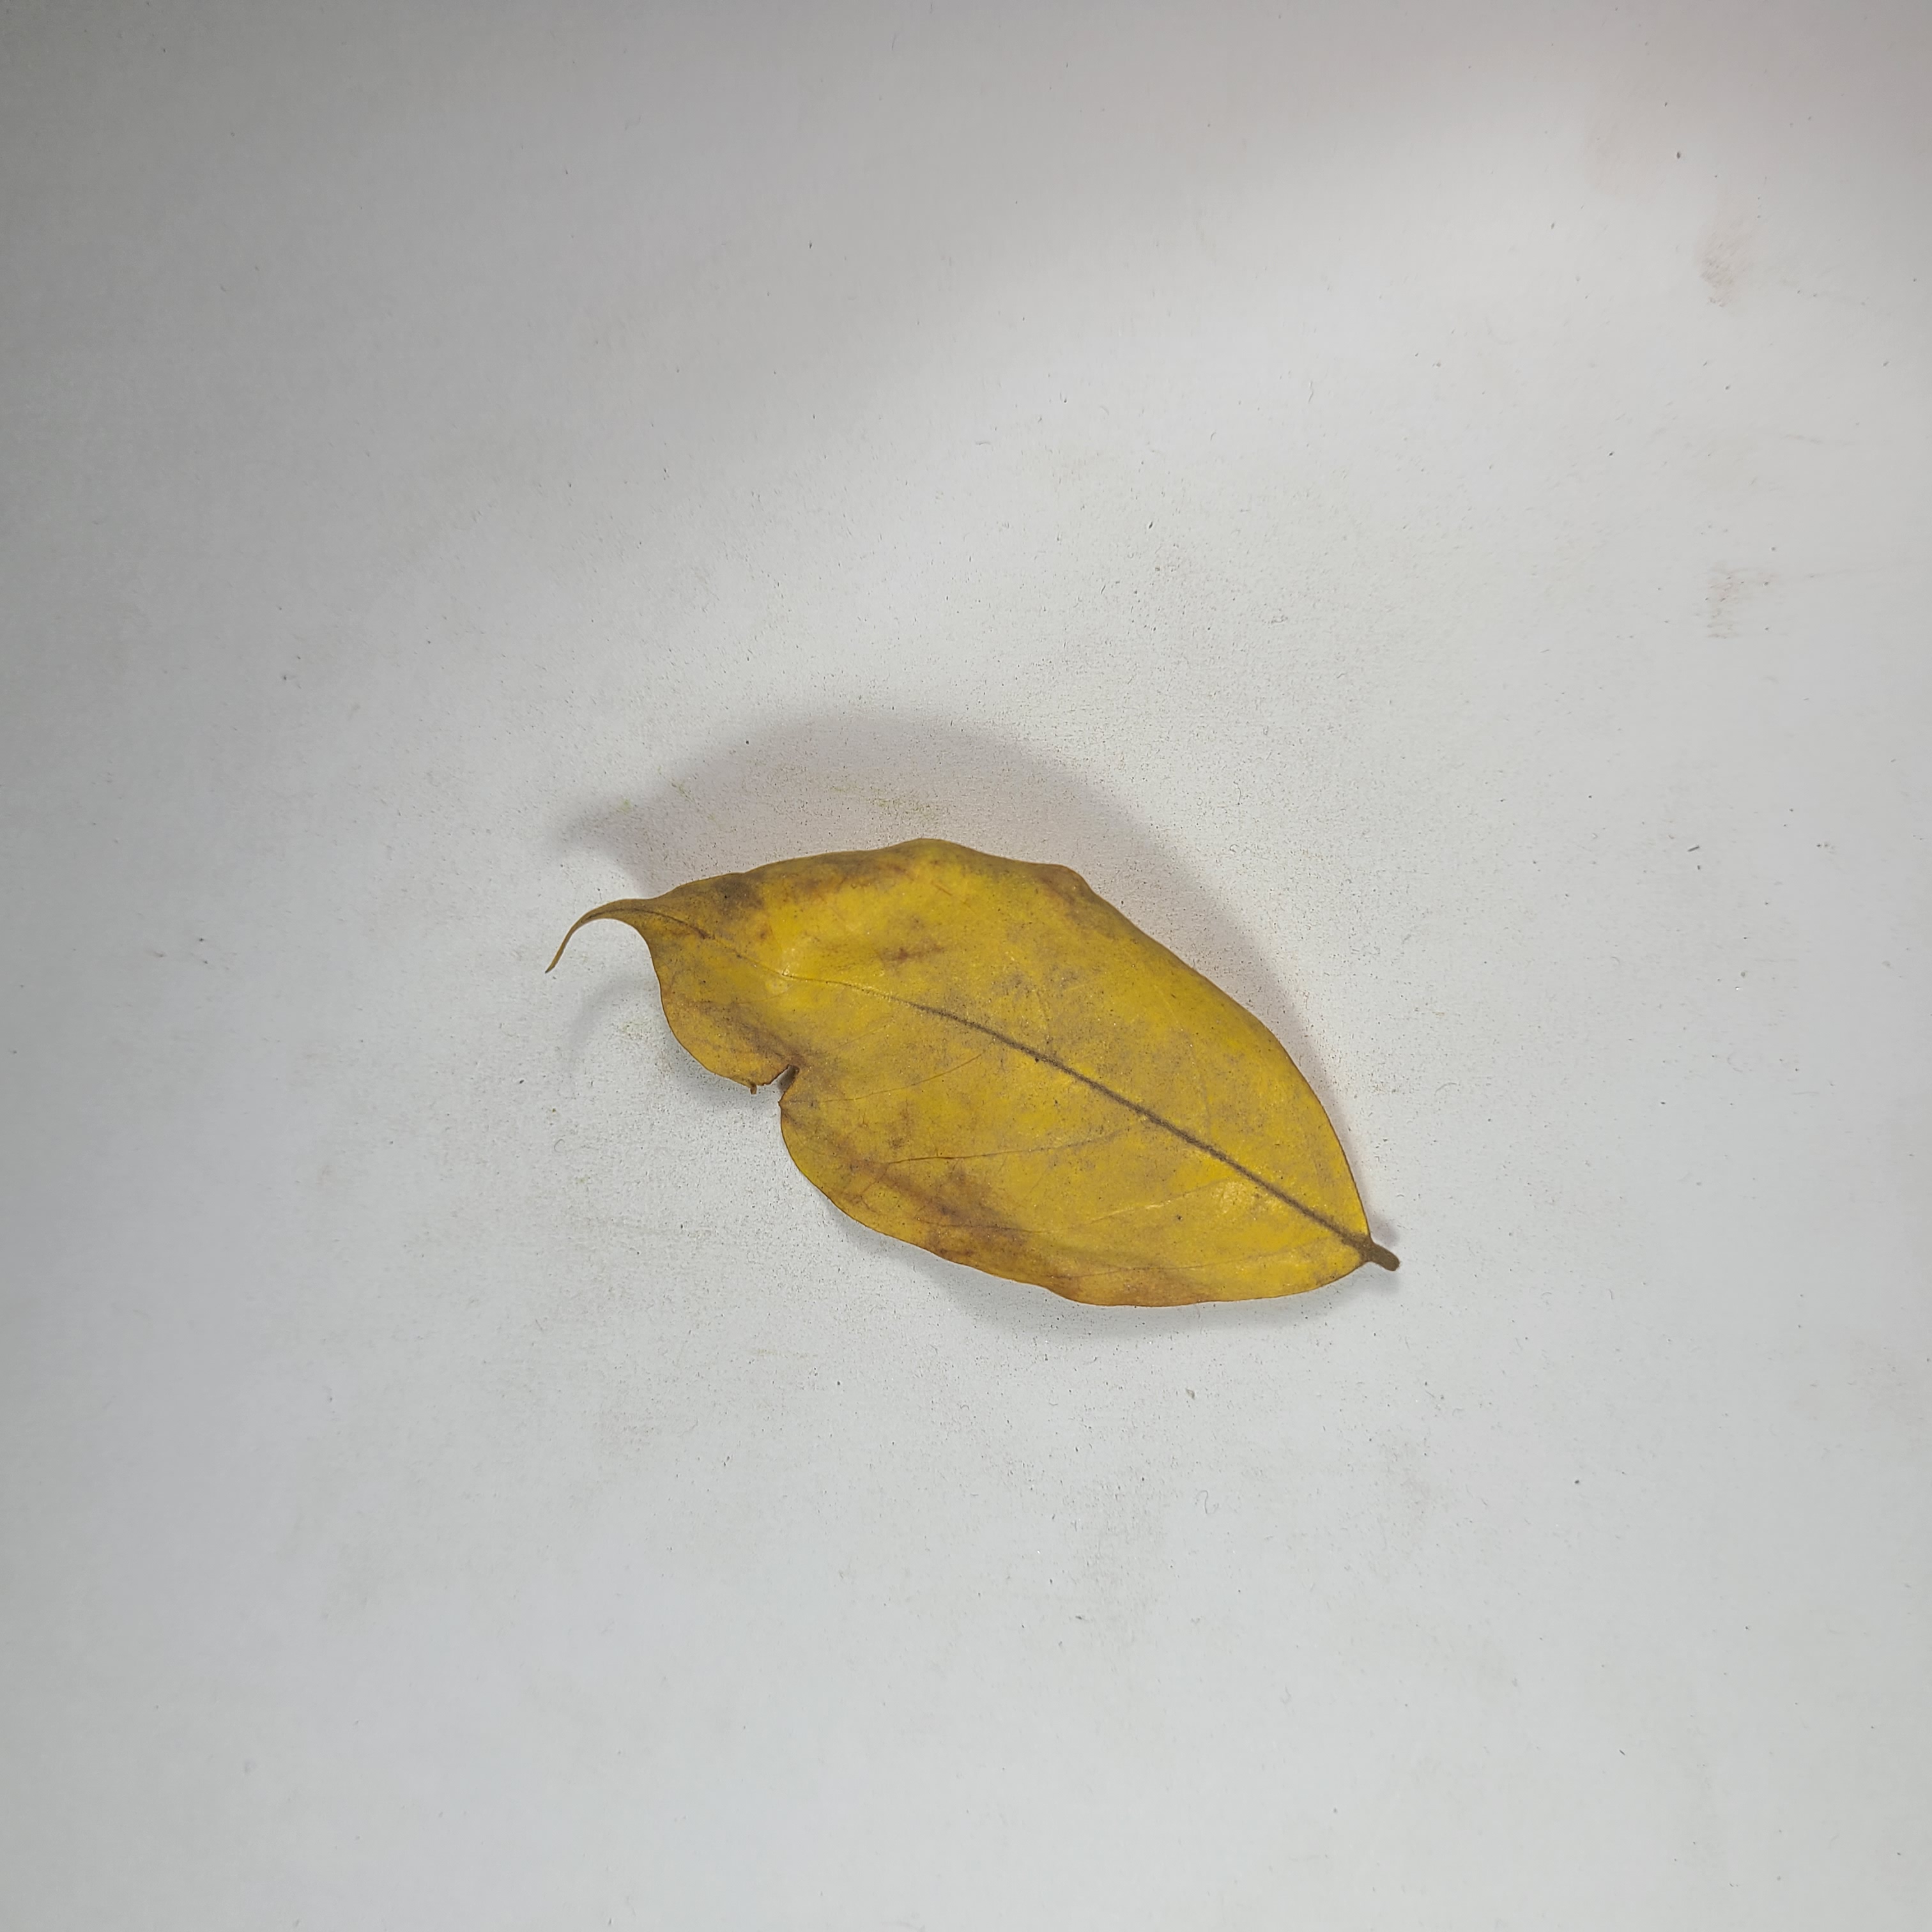
Label: Yellow Leaves